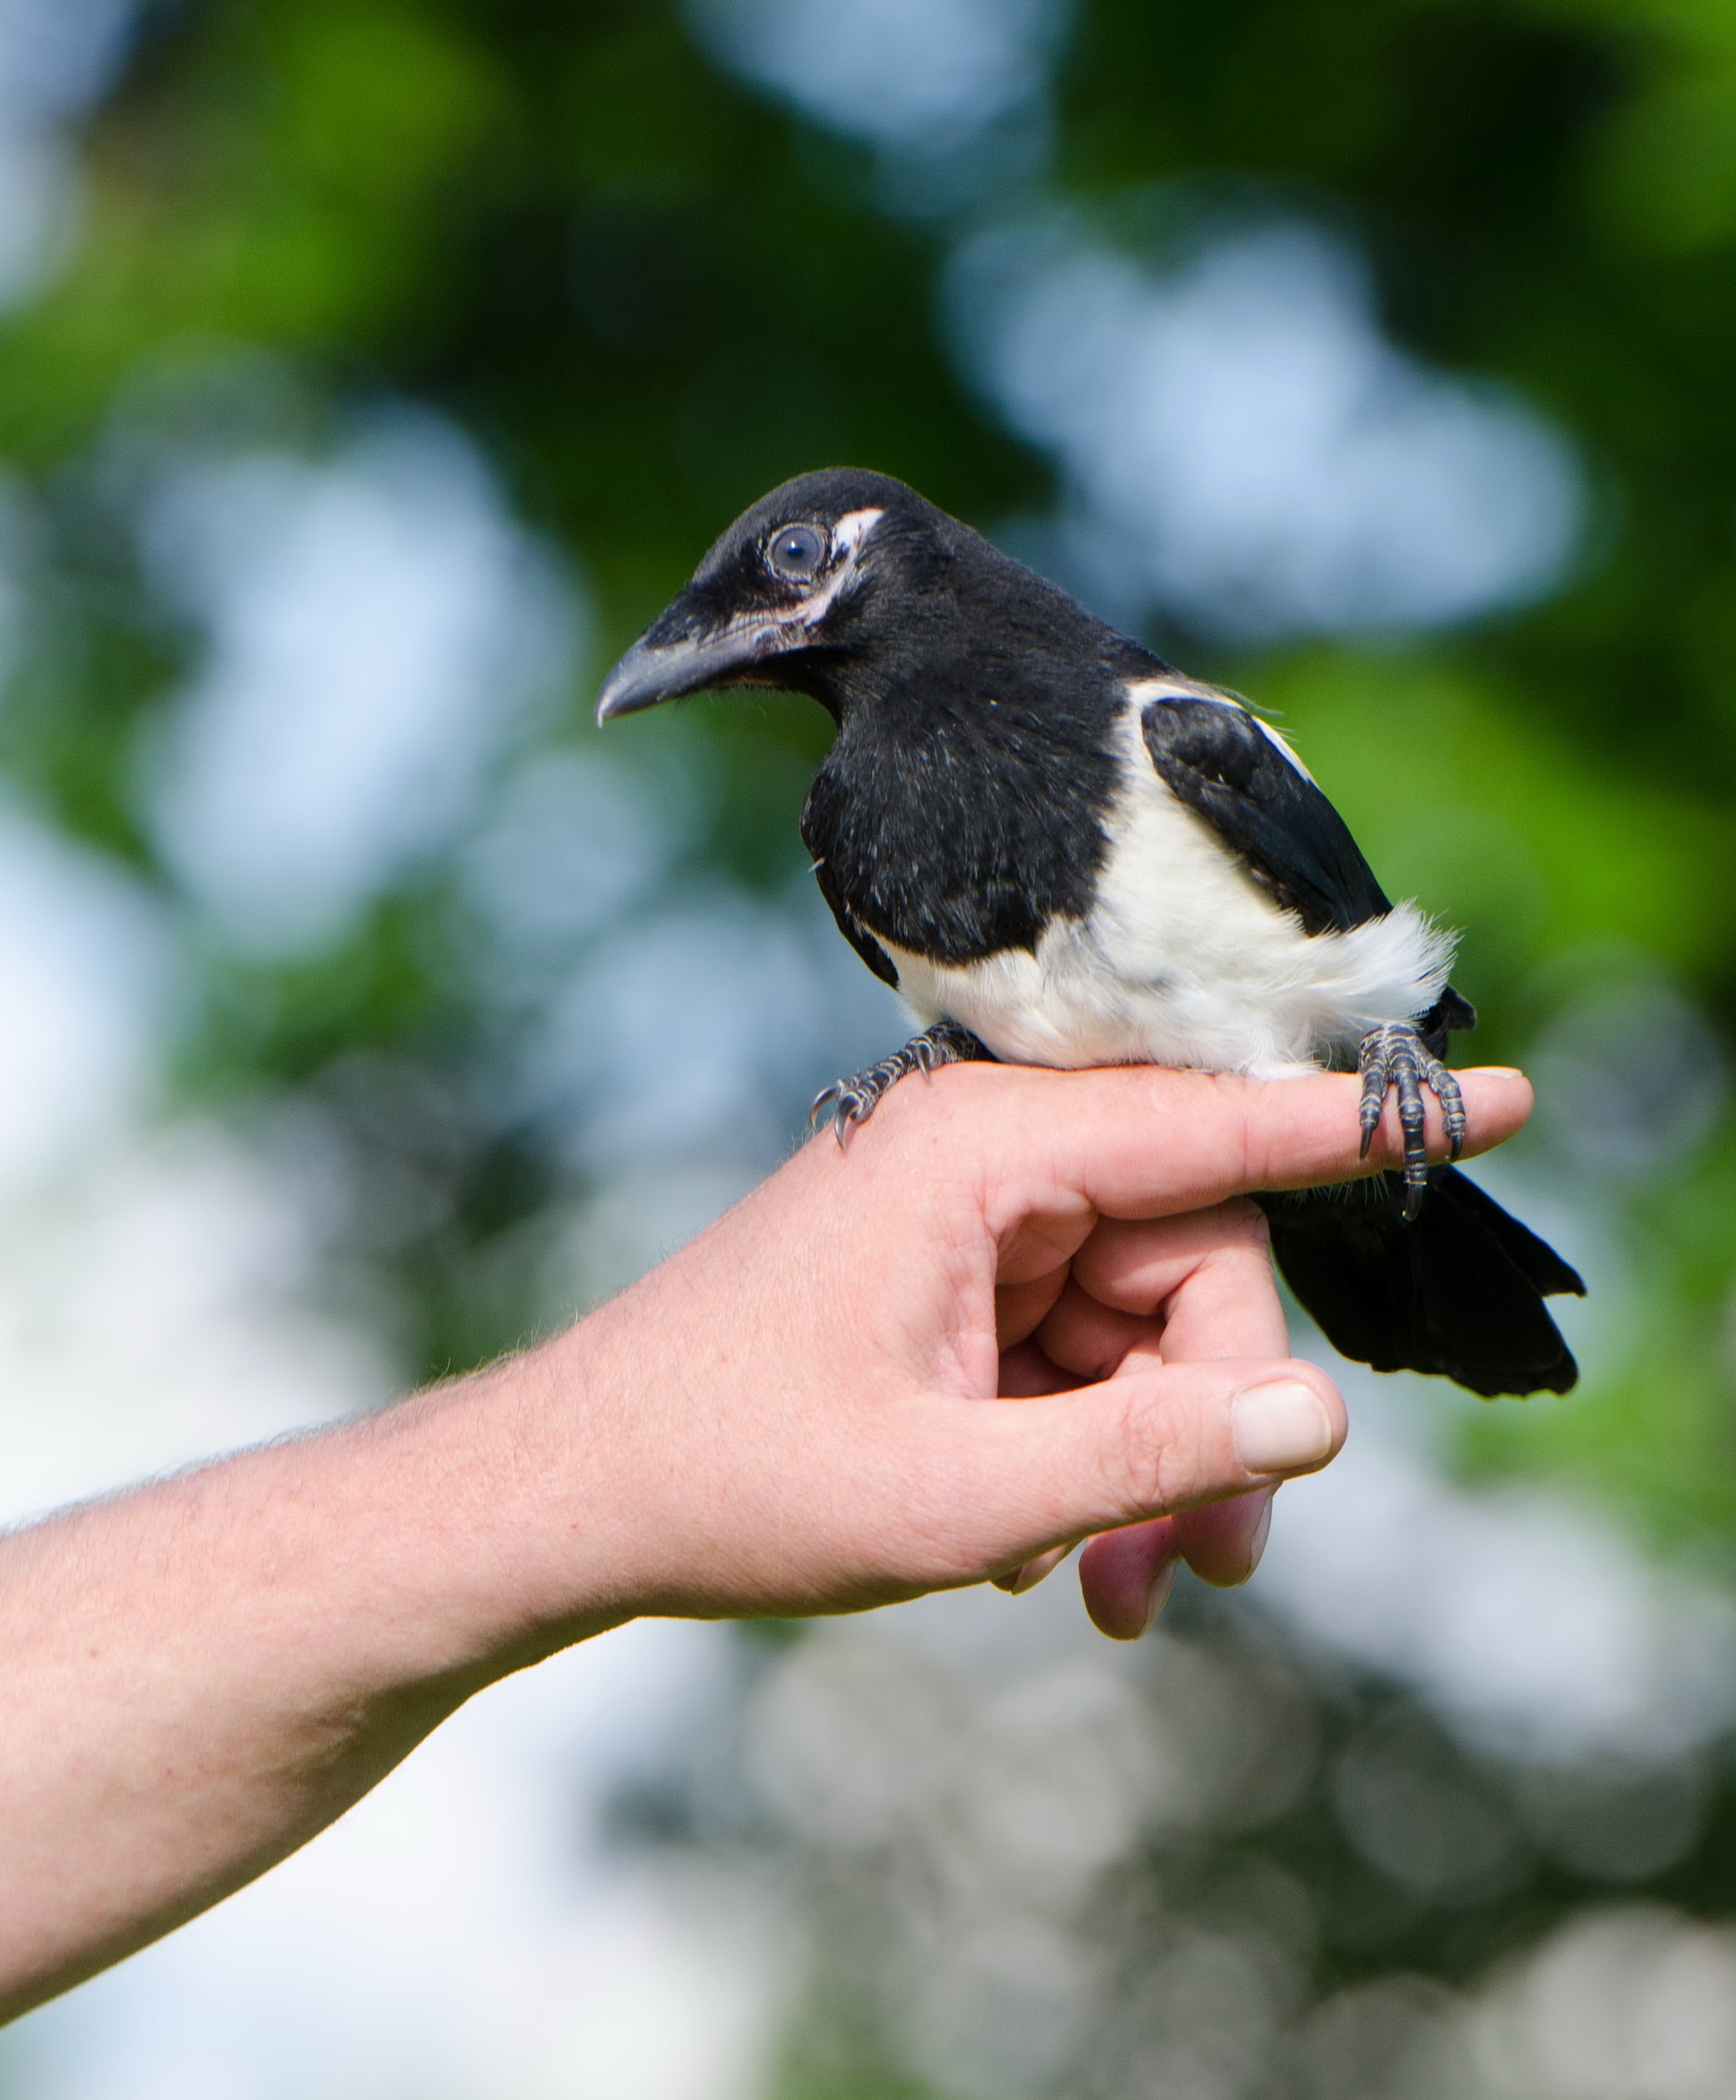
nature, branch, bird, wing, wildlife, beak, fauna, close up, jay, vertebrate, magpie, young bird, elster, eurasian magpie, perching bird, crow like bird, small magpie